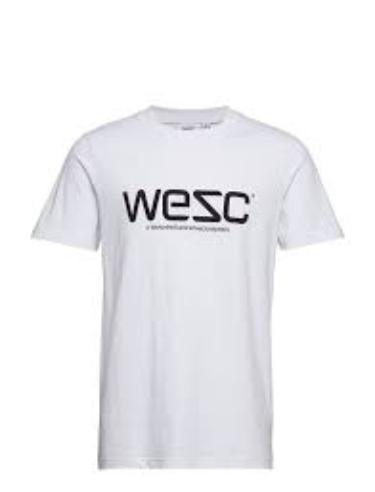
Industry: Clothes